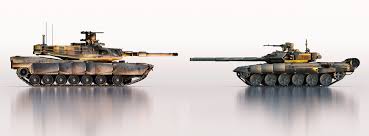
Label: T-90